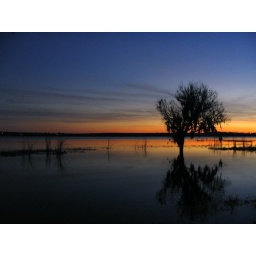
tree in the lake